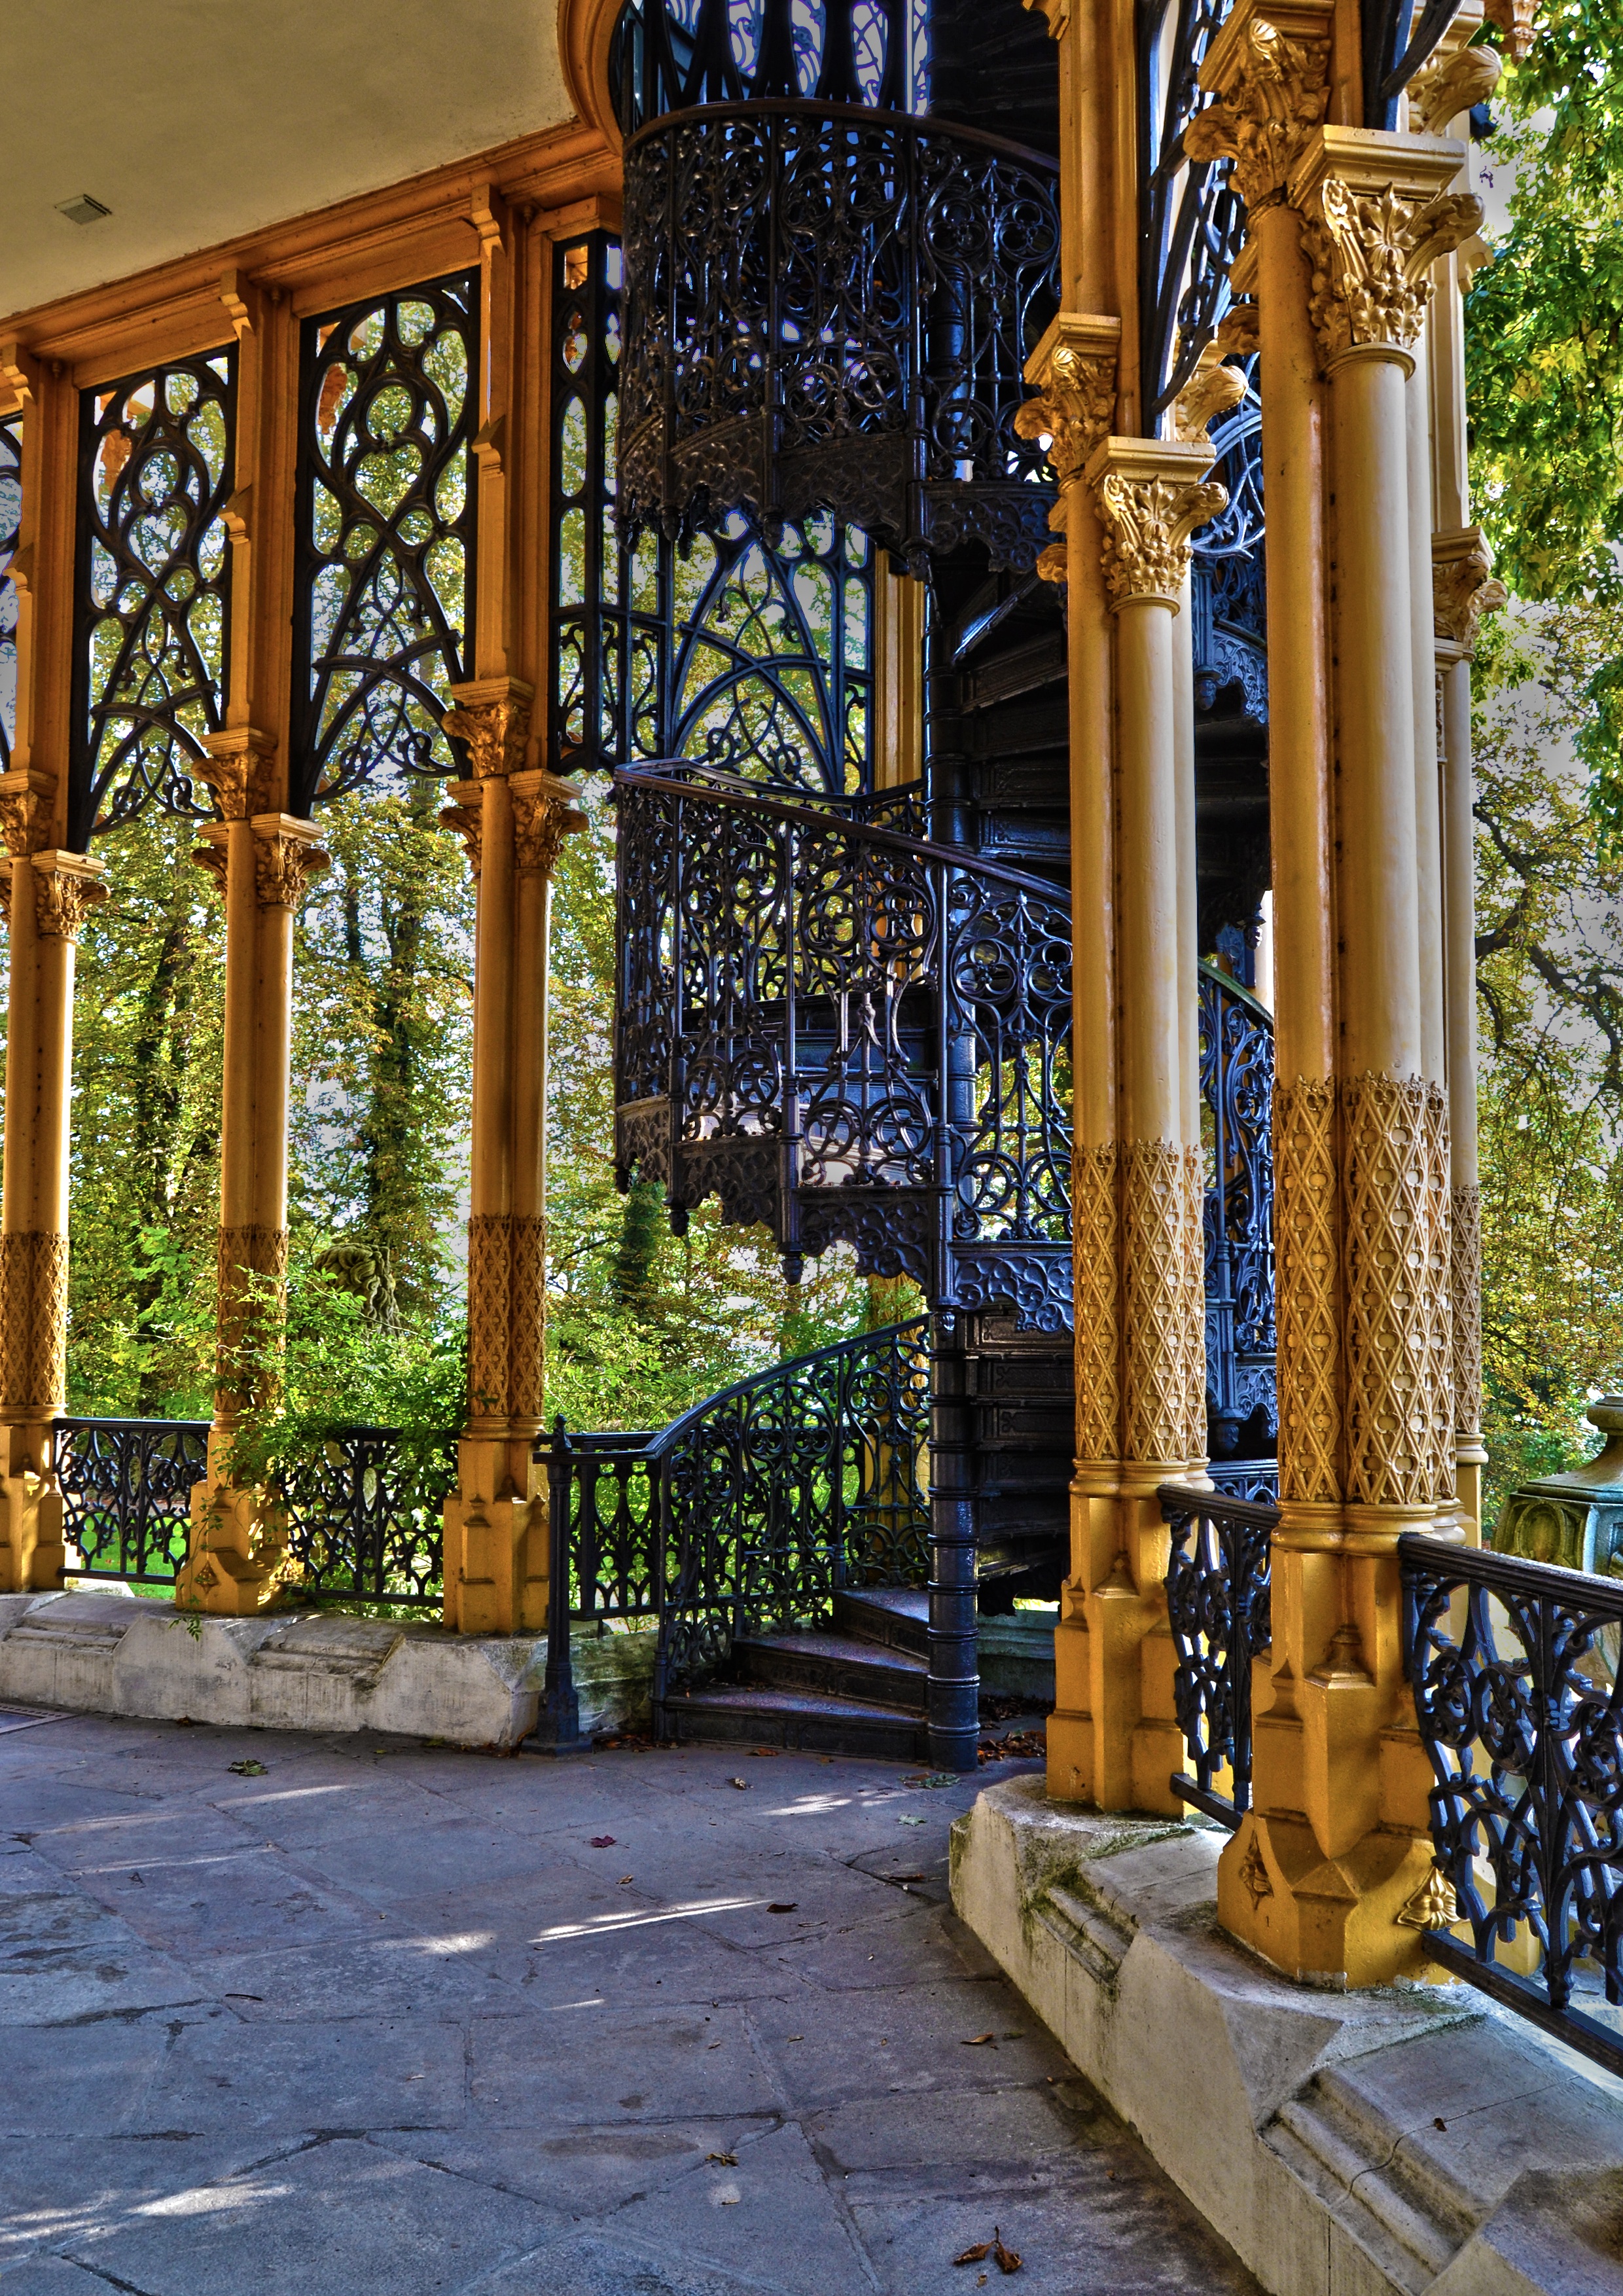
architecture, wood, old, staircase, porch, column, garden, stairs, estate, czech republic, outdoor structure, circular stairs